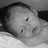
Emotion: neutral